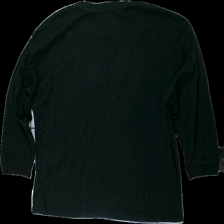
View: back
Type: Top
Category: Ladies
Brand: Fbsisters (New Yorker)
Colors: Black, Orange, White
Material: ?
Pattern: Other
Cut: Regular
Size: L
Season: All
Price range: <50
Recommended usage: Export
Description: svart långärmad tröja med text fram, mycket hårig
Comment: mycket hårig